Ishwar Petlikar

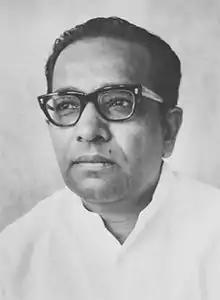

Ishwar Motibhai Patel (9 May 1916 - 22 November 1983), better known by his pen name Ishwar Petlikar, was an Indian Gujarati language author and journalist. Born and educated in villages of Gujarat, he initially worked as a teacher in rural schools before settling in Ahmedabad. Influenced by his experiences in both villages and cities, his works explore themes of social culture and reform.